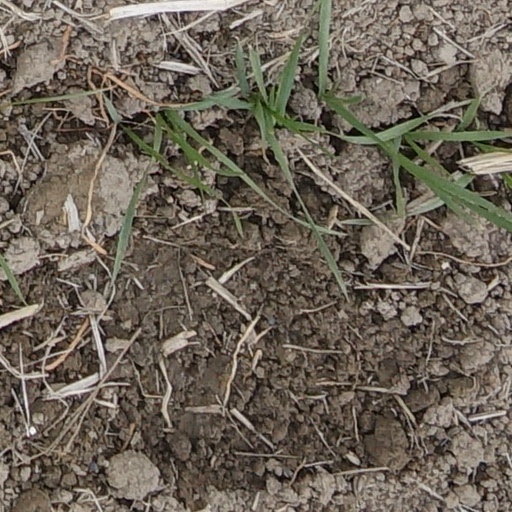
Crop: wheat